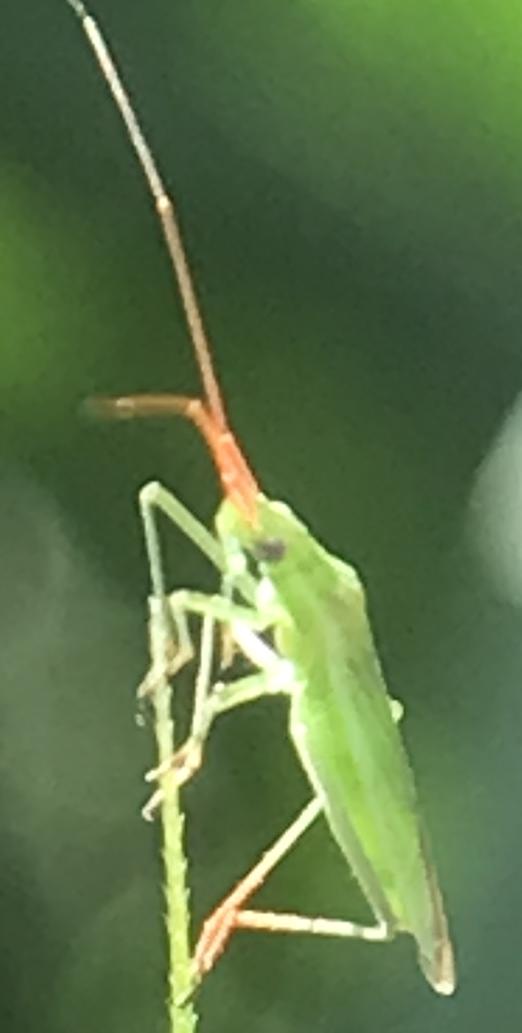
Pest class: non_pest_herbivores